Gateway Program (Northeast Corridor)

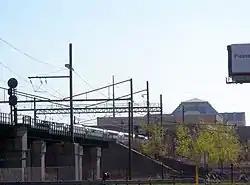
The right-of-way would parallel the NEC and pass through Secaucus Junction

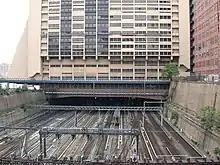
The Gateway Tunnel will join the current right-of-way at the south side (left.)

The "Portal Bridge Replacement" will replace the existing Portal Bridge, built in 1910, with the Portal North Bridge. A proposed Portal South Bridge project is not funded as of 2025.